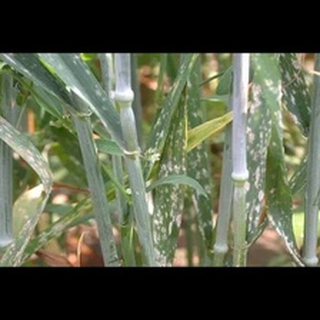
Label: wheat_mildew